Alexander Robinson (chief)

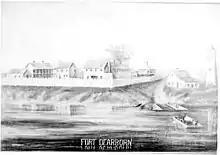
Fort Dearborn as rebuilt in 1816

In 1816, because of his linguistic abilities, Robinson translated for various tribal chiefs in what became the Treaty of St. Louis, which modified the demarcation between lands open for white settlement and Indian country set in the 1795 and 1814 Treaties of Greenville. This 1816 treaty became the first in which the Potawatomi sold land near their villages, in exchange receiving $1000 in merchandise annually for twelve years. Although the Greenville treaty only ceded the immediate area of Fort Dearborn for white settlement, further settlement would be authorized in the 1821 Treaty of Chicago.